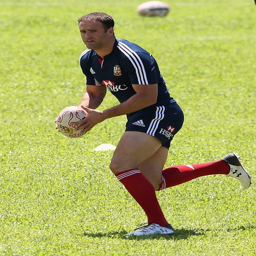
man runs with the ball during the captains run .